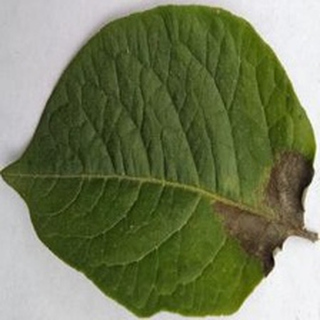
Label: potato_late_blight